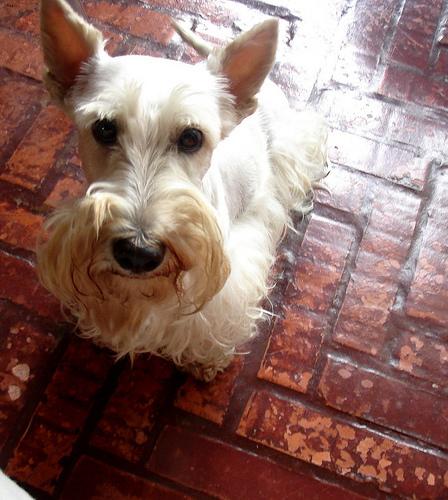
Breed: scottish terrier